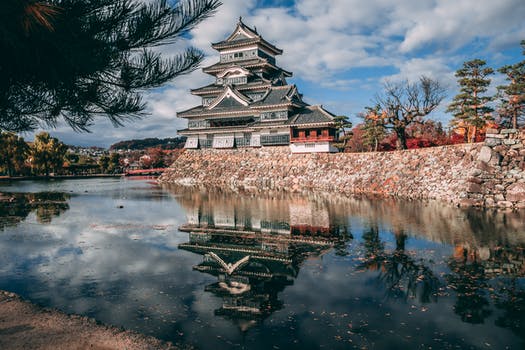
Label: No Watermark